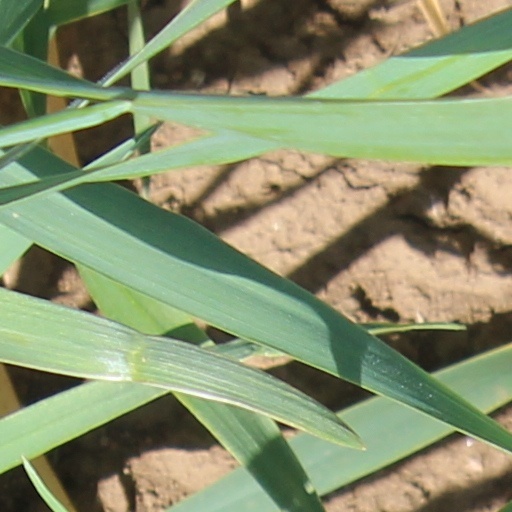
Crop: wheat